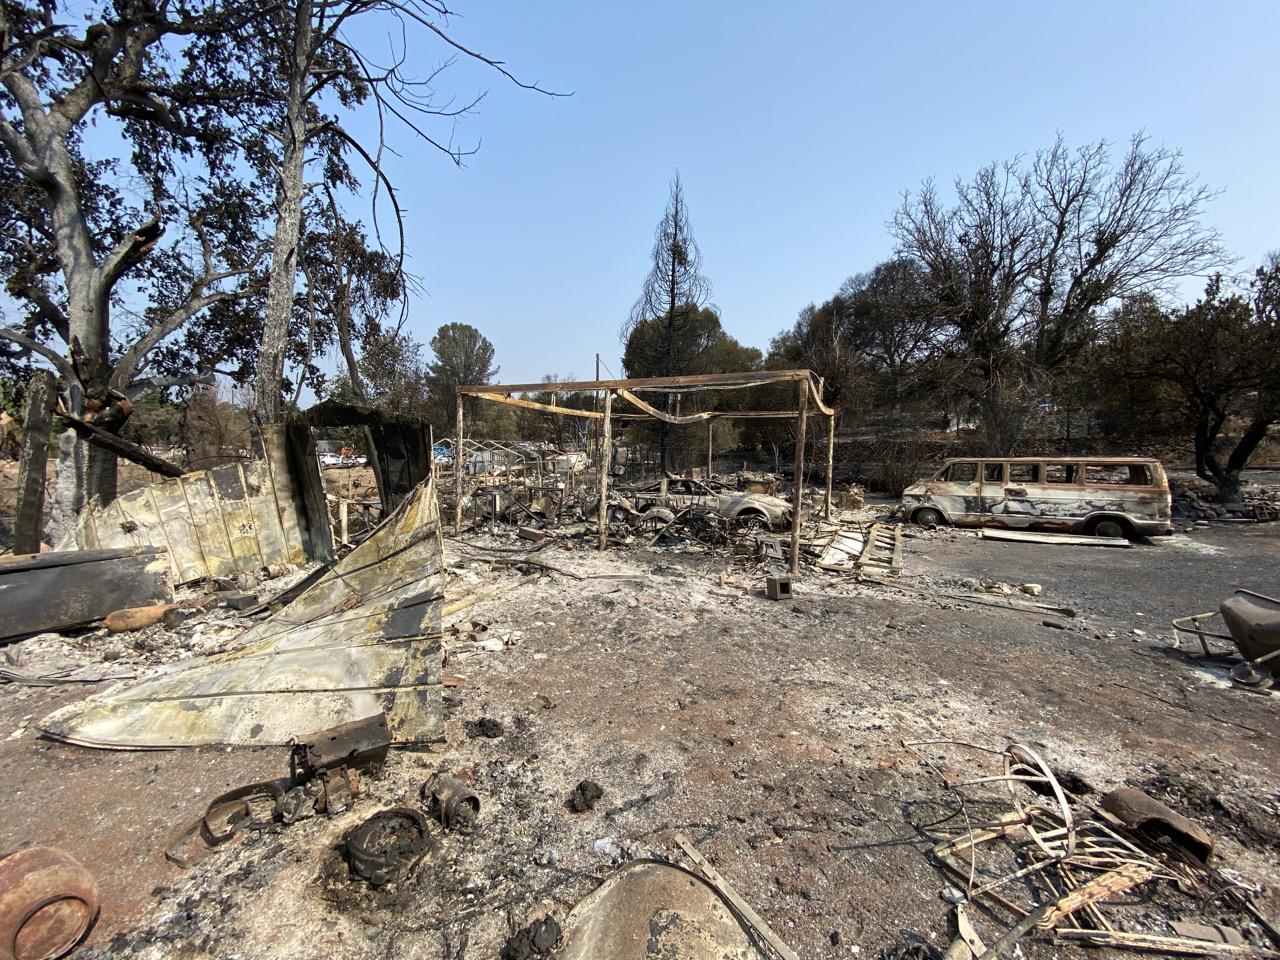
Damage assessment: destroyed